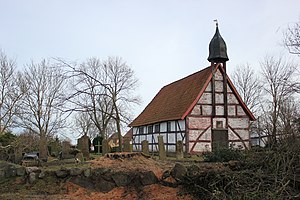
Wackerow
Kapellet i Jarmshagen
Wackerow er en by og kommune i det nordøstlige Tyskland, beliggende i Amt Landhagen i den nordvestlige del af Landkreis Vorpommern-Greifswald. Landkreis Vorpommern-Greifswald ligger i delstaten Mecklenburg-Vorpommern.